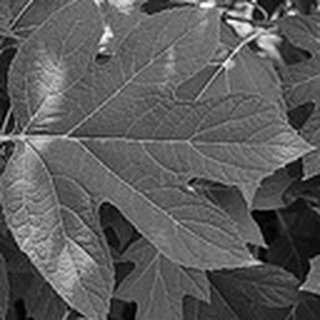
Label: healthy_cotton